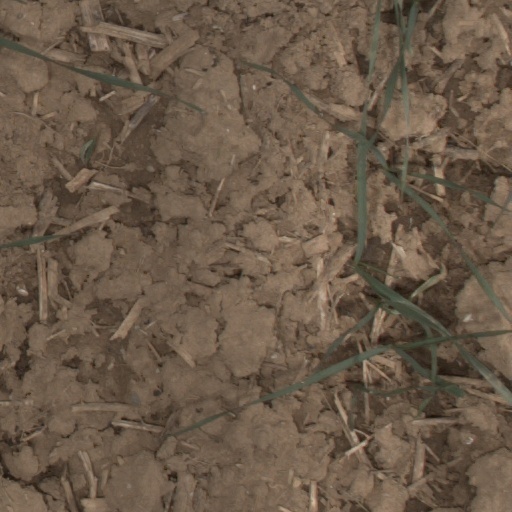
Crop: wheat